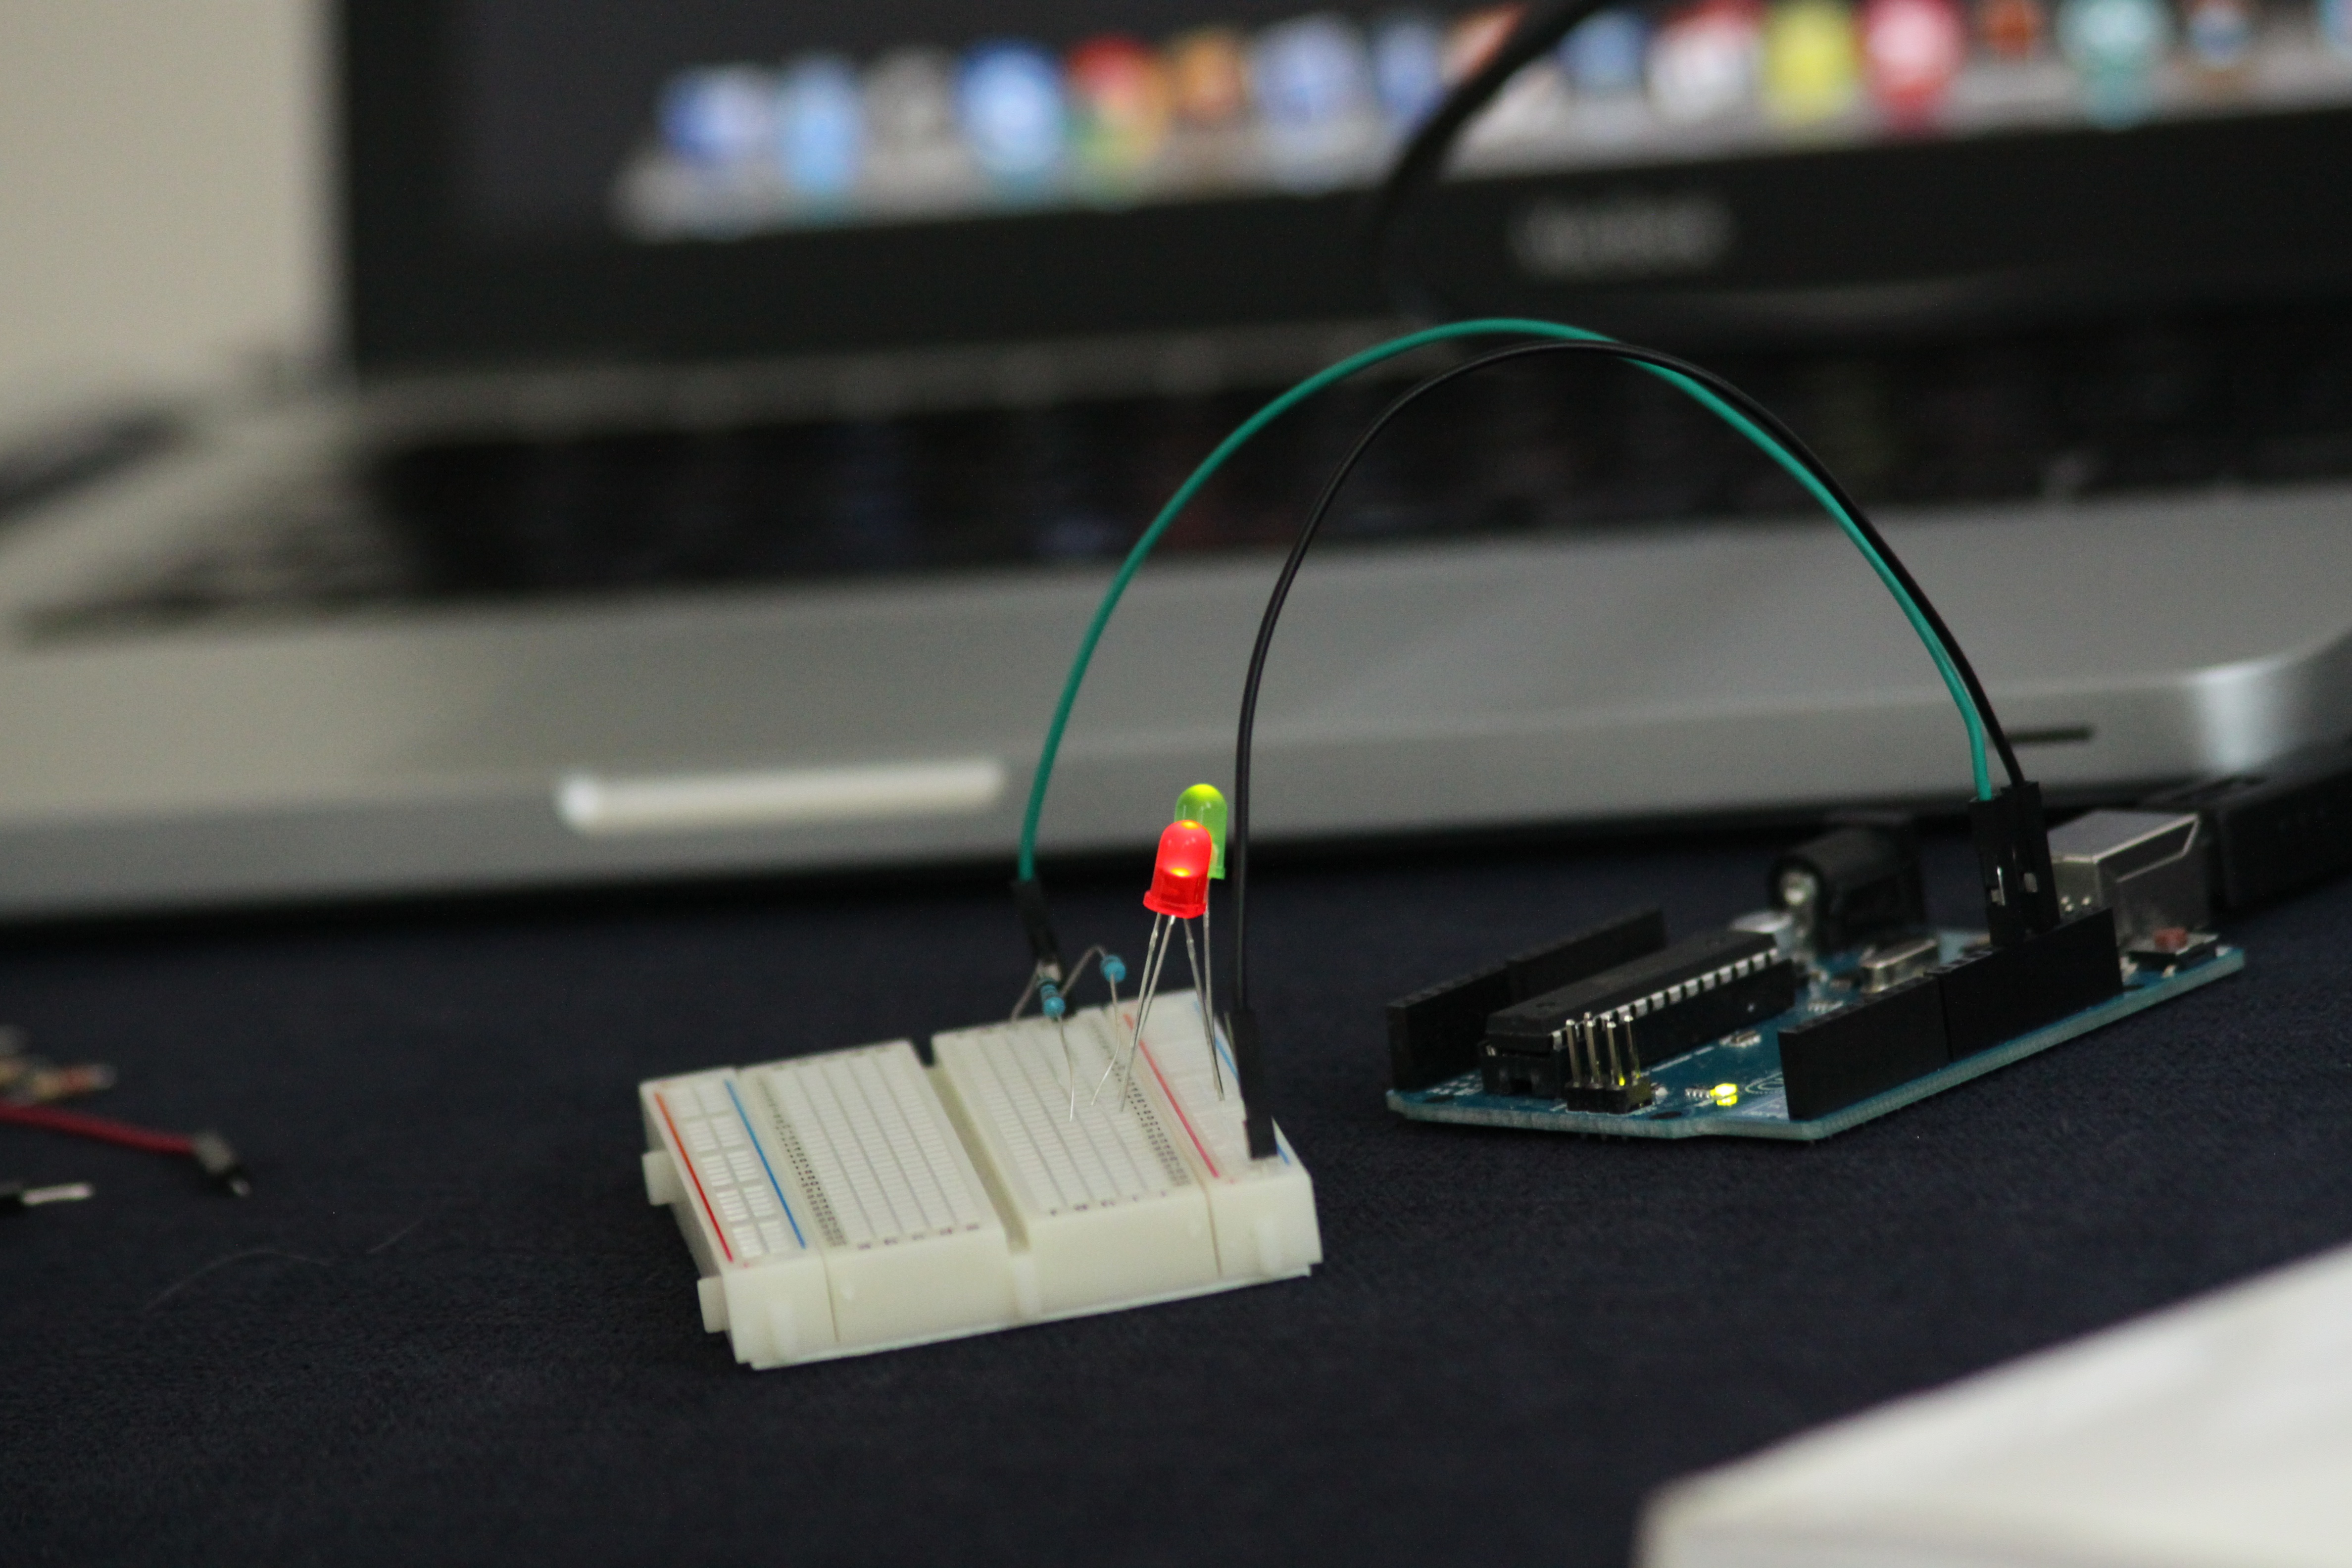
technology, gadget, laser, electronics, electronic device, personal computer hardware, electrical network